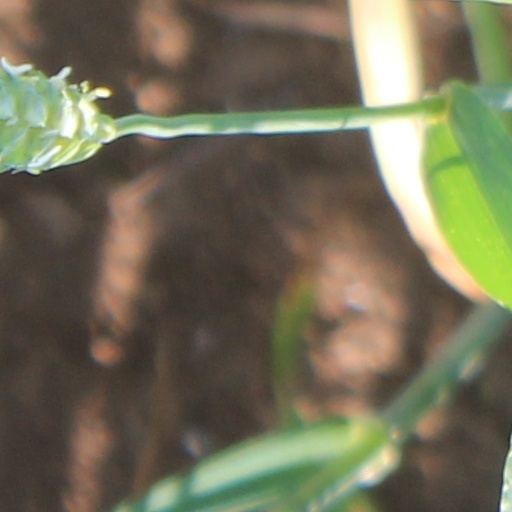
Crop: wheat